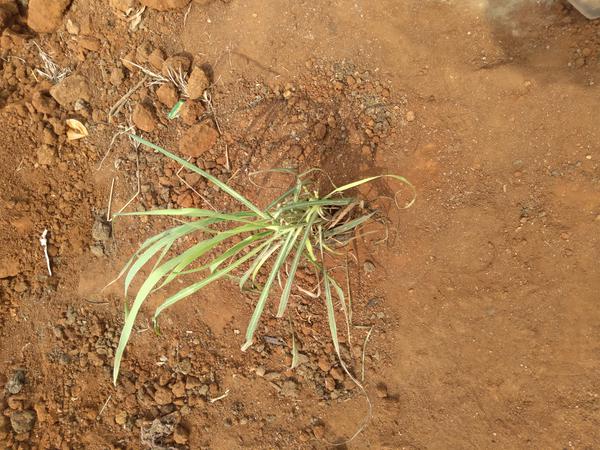
Plant: Lemon_grass